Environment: real
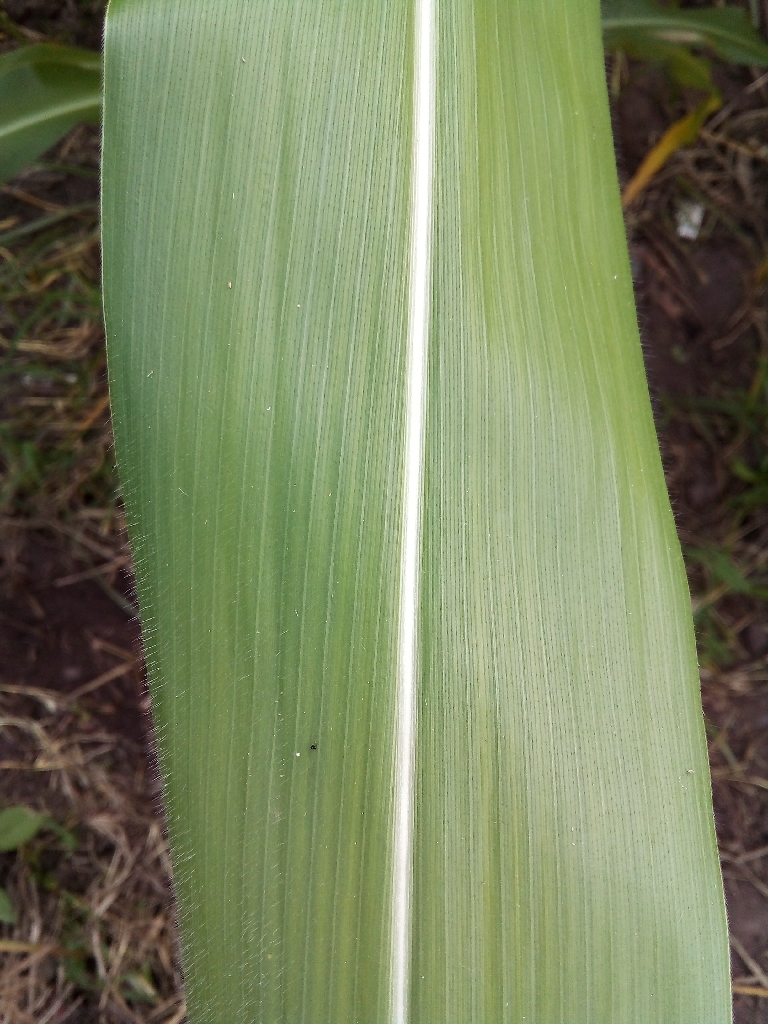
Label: healthy